Sunset Grill (Canadian restaurant chain)

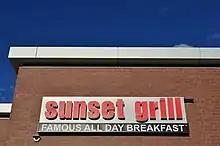
Sunset Grill in Markham, ON

The restaurant was founded in 1985 by Angelo Christou in The Beaches neighbourhood of Toronto, Ontario. As of March 2019, they have more than 80 locations in southern Ontario, mostly in the Greater Toronto and Hamilton area.